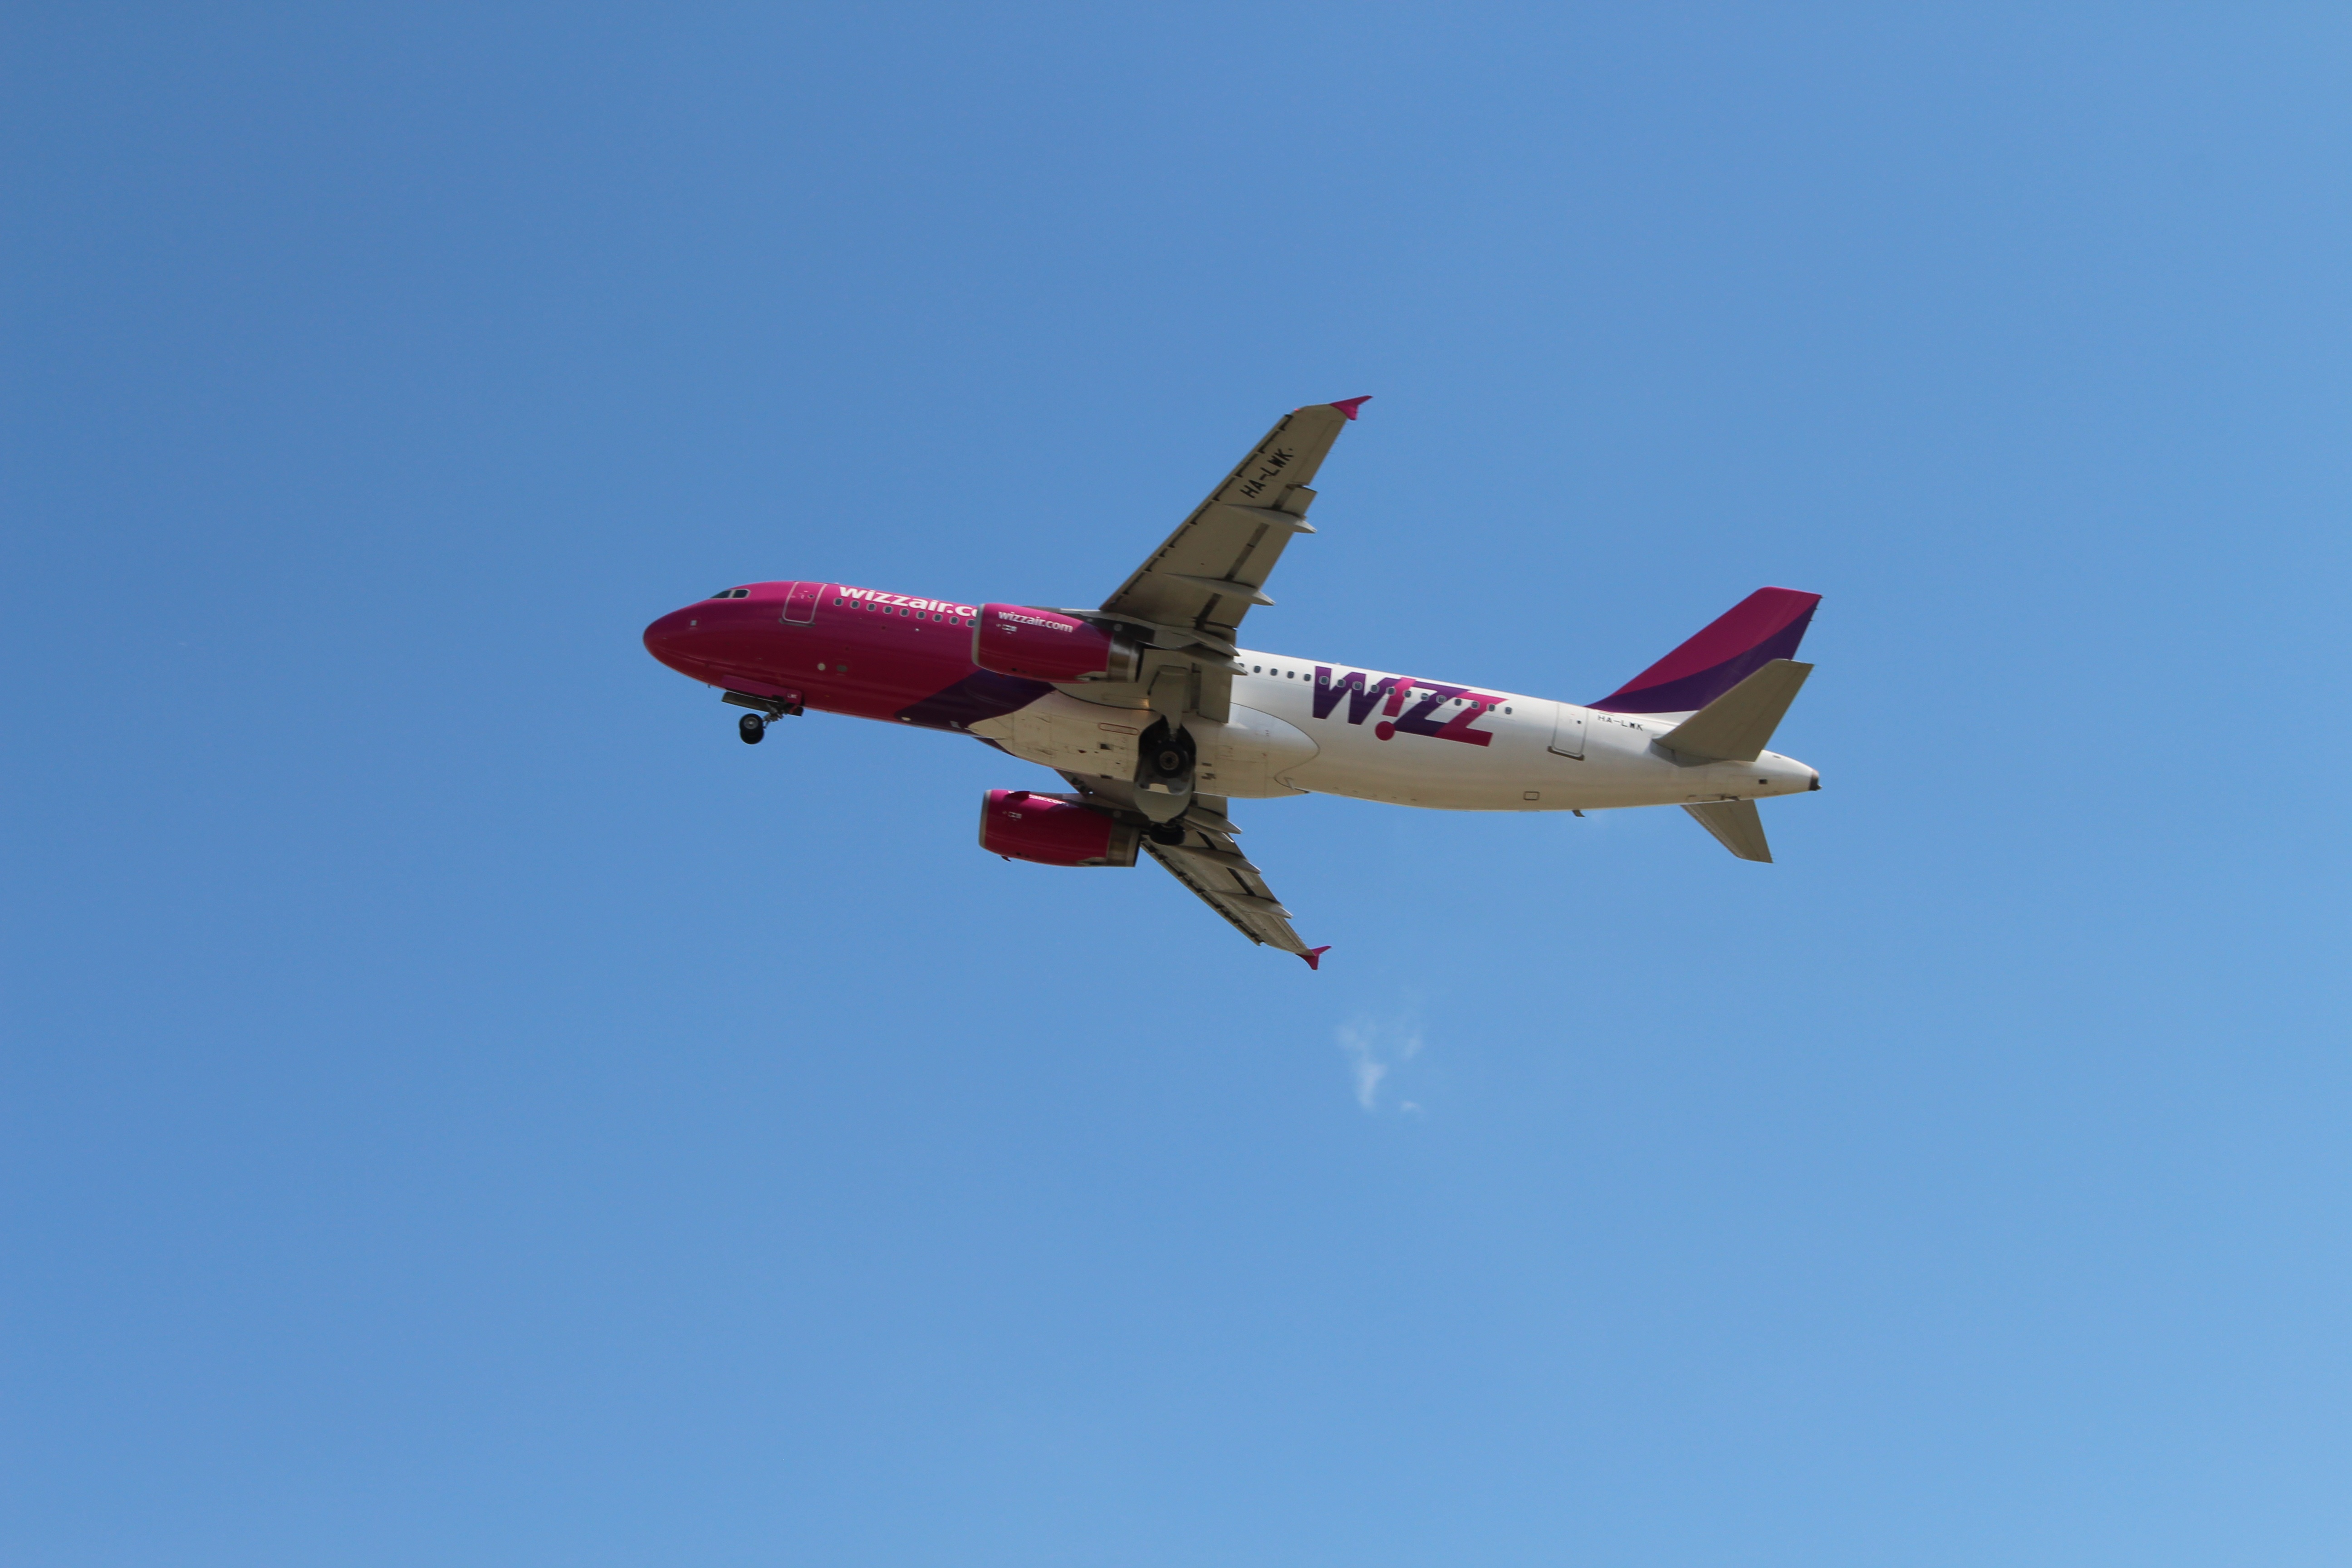
wing, sky, air, airplane, aircraft, vehicle, airline, aviation, flight, airliner, airbus, airlines, wizzair, takeoff, air show, air force, jet aircraft, airbus a330, aerobatics, boeing 777, monoplane, air travel, boeing 737, atmosphere of earth, wide body aircraft, narrow body aircraft, airbus a320 family, low coast